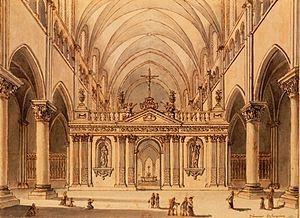
Saint-Vincent de Laon
L'abbaye Saint-Vincent de Laon est une abbaye colombanienne de moines, fondée à Laon vers l'an 580. Elle a adopté la règle bénédictine en 948.
Philibert ou Philbert de Brichanteau, est un ecclésiastique français, abbé de Saint-Vincent de Laon en 1607, puis évêque-duc de Laon. Il est député en 1628 à l’assemblée du clergé à Fontenay-le-Comte. Après avoir parlé du cardinal de Richelieu d'une façon qui ne lui était pas agréable, il est obligé de s'absenter de son diocèse pendant l'espace de six années meurt en 1652 en exil. Il est à l’origine du couvent de sœurs de la Congrégation de Notre-Dame-Saint-Ignace de Laon.
Geoffroy de Billy, ou Godefroy est né vers 1534 à Guise et mort le 28 mars 1611 au château d’Anizy-le-Château et est inhumé à la cathédrale de Laon.